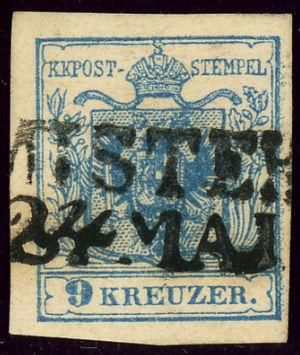
Frýdek-Místek est une ville de la région de Moravie-Silésie, en Tchéquie, et le chef-lieu du district de Frýdek-Místek. Elle est née le 1ᵉʳ janvier 1943 de la fusion des villes de Frýdek en Silésie et de Místek en Moravie. Sa population s'élevait à 55 557 habitants en 2020.